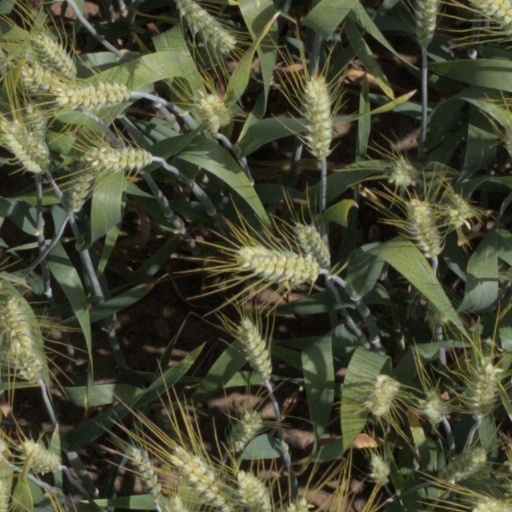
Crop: wheat